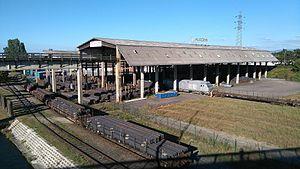
Desserte ferroviaire de l'embranchement Alacier de strasbourg Port du Rhin.
La gare de Strasbourg-Port-du-Rhin est une gare ferroviaire française de la ligne de Strasbourg-Ville à Strasbourg-Port-du-Rhin située dans le quartier du Port du Rhin à Strasbourg. C'est la dernière gare française avant le pont sur le Rhin et la frontière allemande.